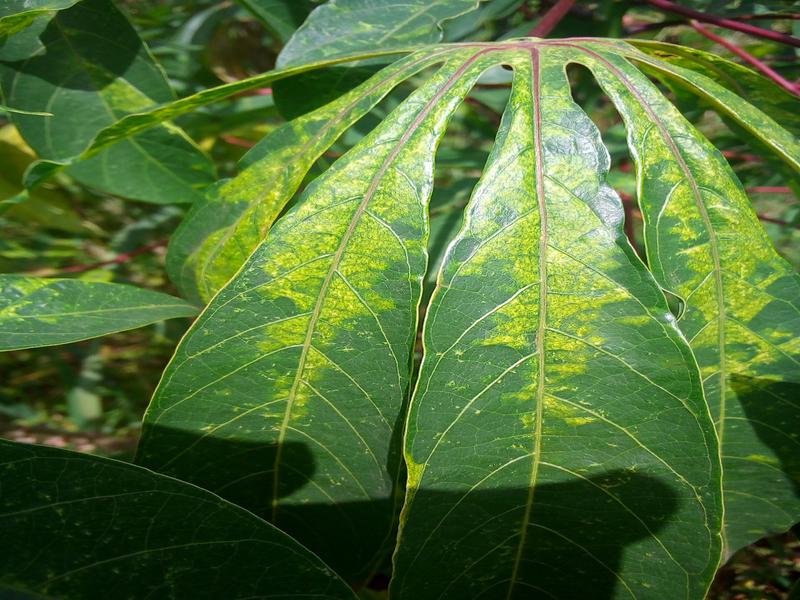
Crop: cassava
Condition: mosaic_disease